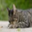
Label: cat